MIDI controller

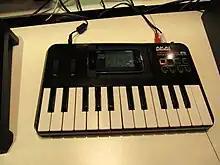
A MIDI controller designed for use with a smartphone. The phone docks in the center.

DJ digital controllers may be standalone units or may be integrated with a specific piece of software. These typically respond to MIDI clock sync and provide control over mixing, looping, effects, and sample playback.